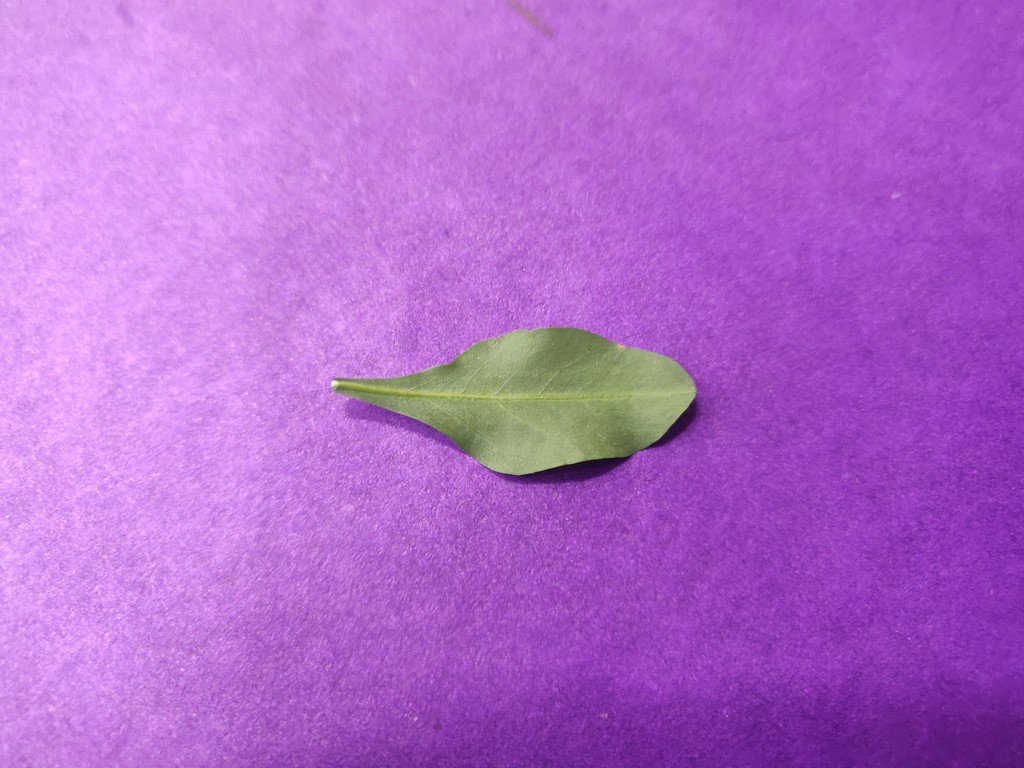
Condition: Healthy
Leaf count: single
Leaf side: back